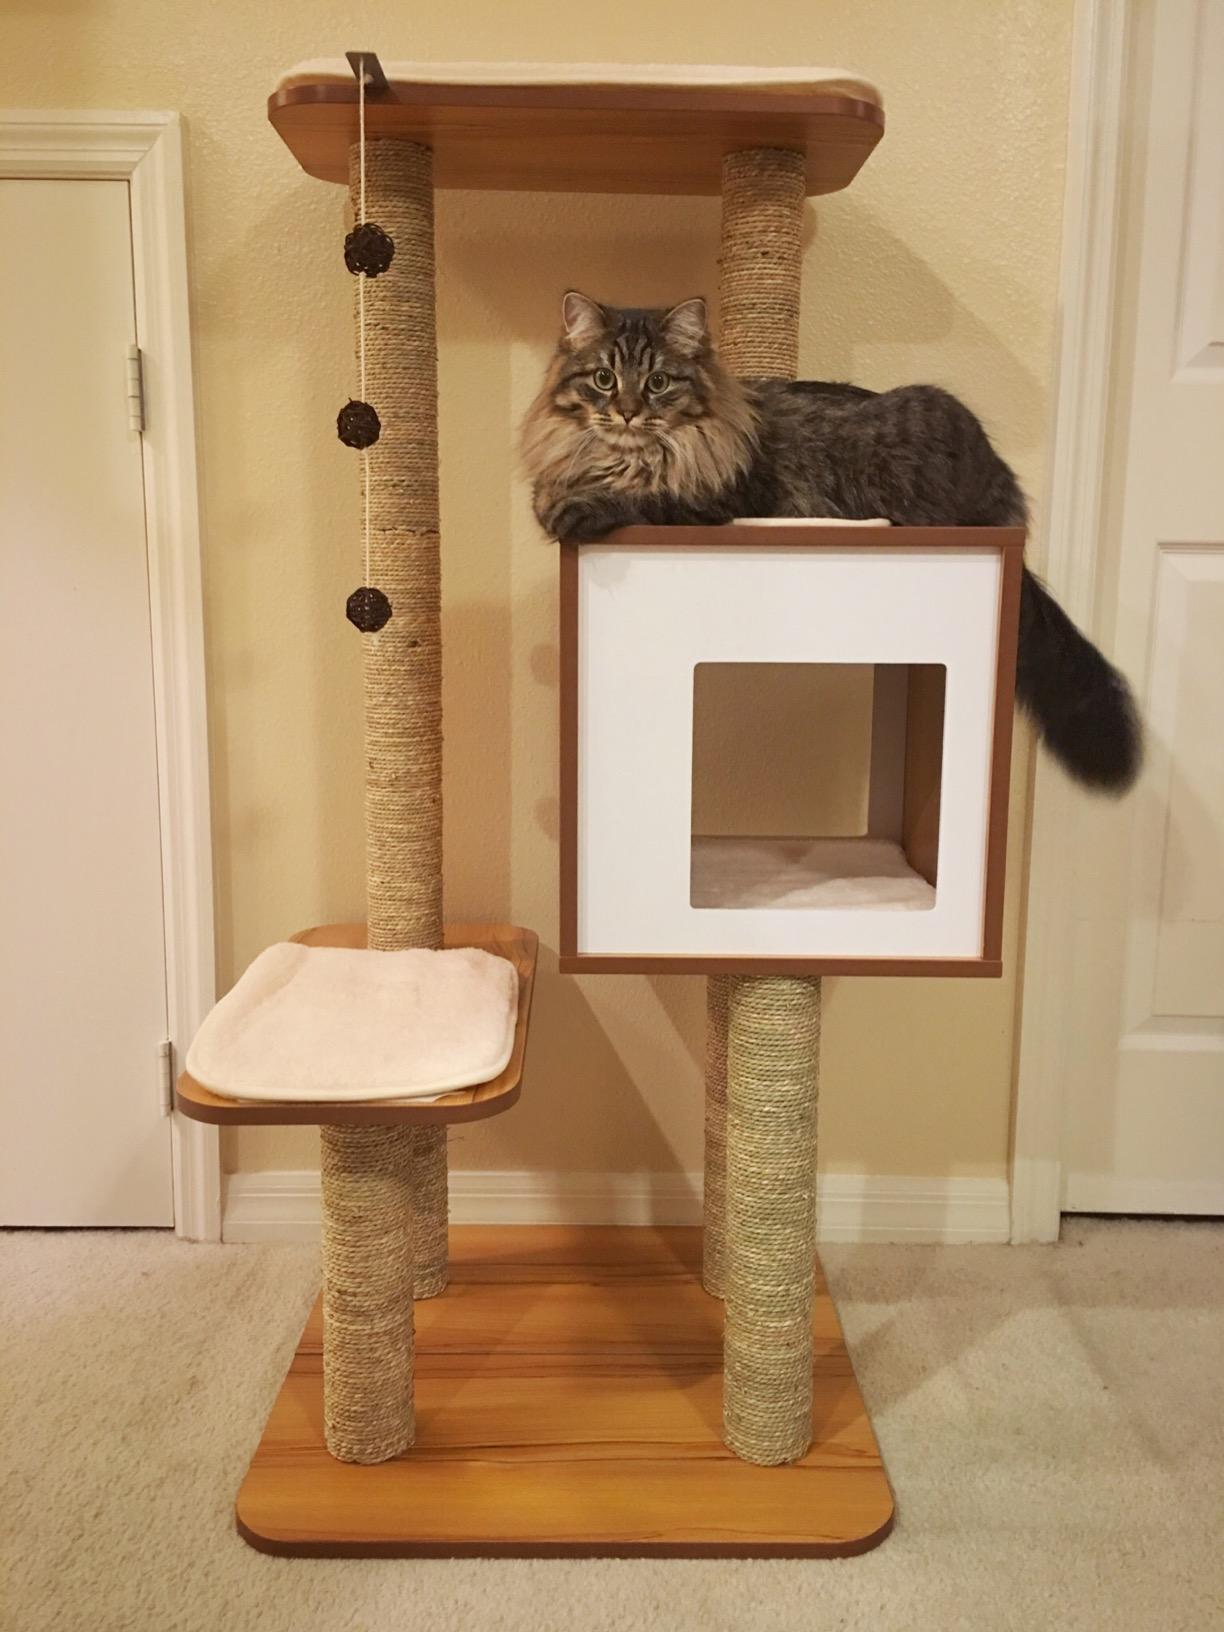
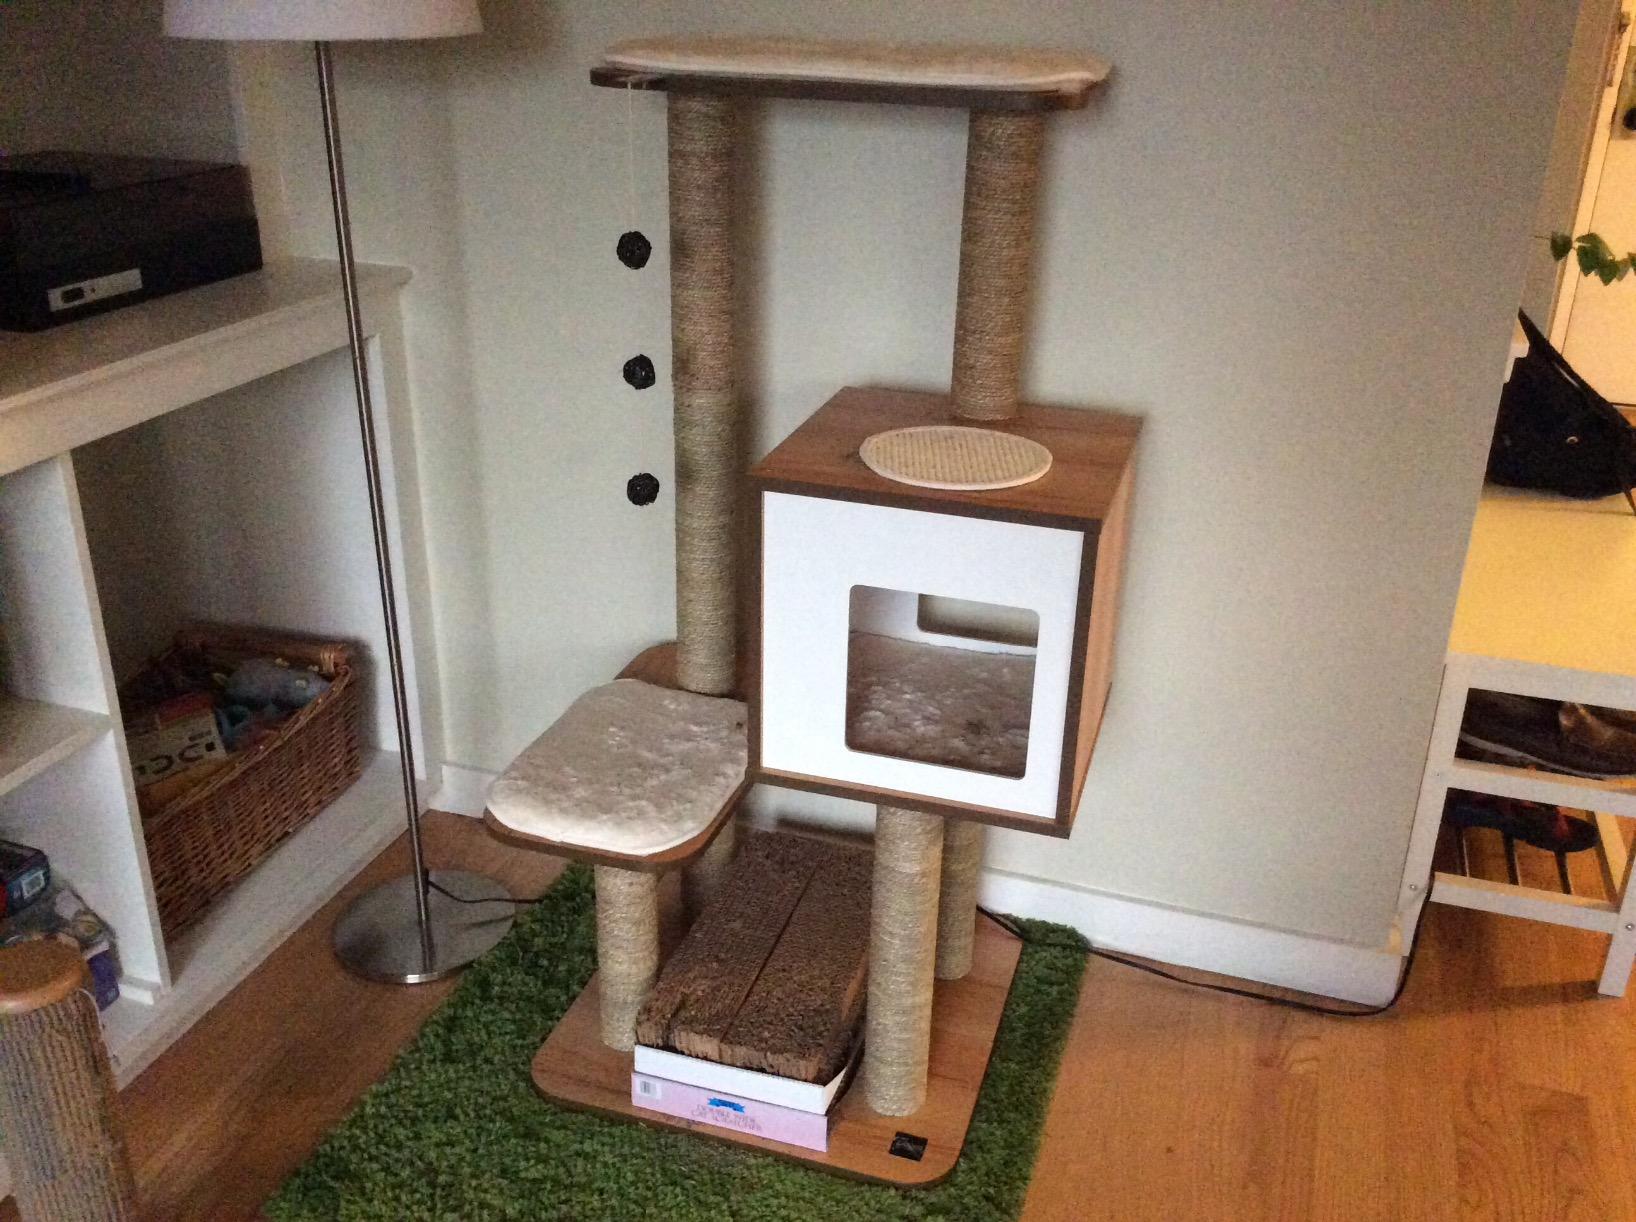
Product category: items_cat tree
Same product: yes